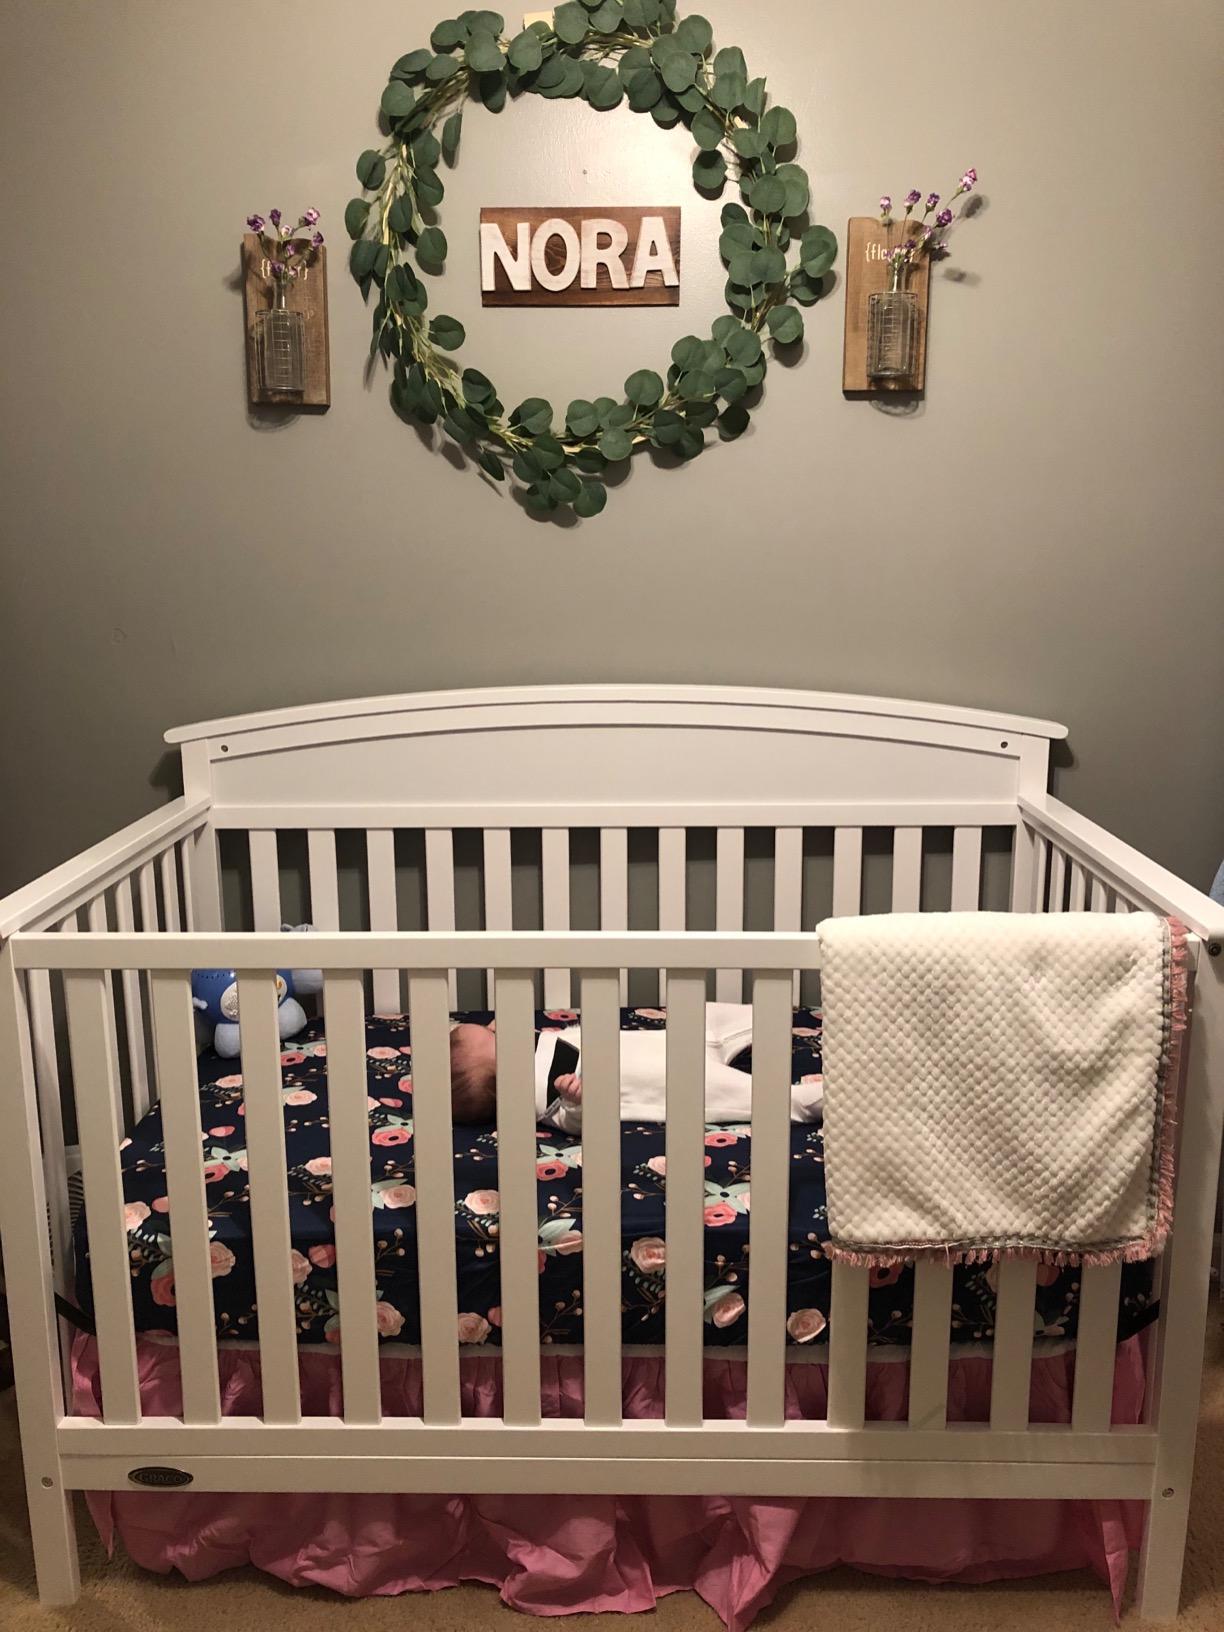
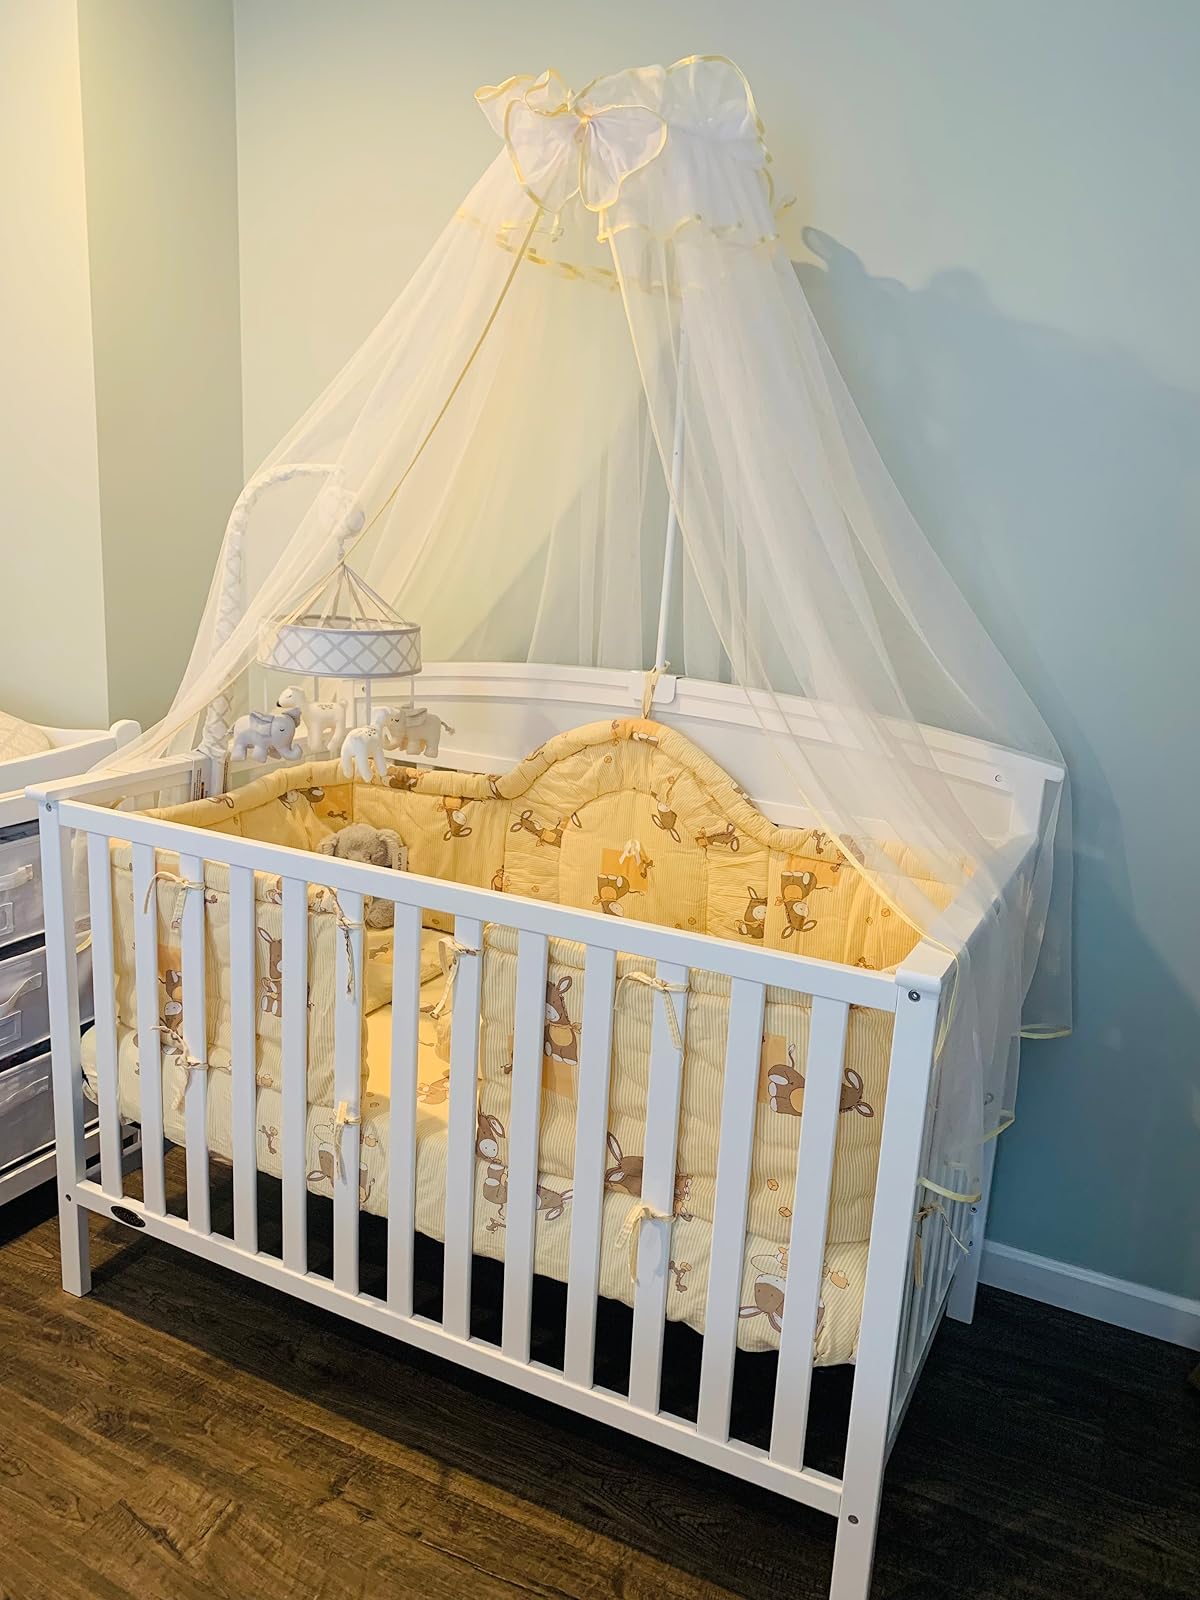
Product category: products_crib
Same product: yes